Kakoli Furniture

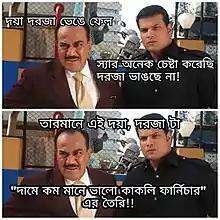
An internet meme about Kakoli Furniture

In May 2021, a video advertisement of Kakoli Furniture, a shop situated in Gazipur, Bangladesh, went viral. The video became source of internet memes in which Kakoli Furniture was placed in many humorous contexts. The popularity of the memes about Kakoli Furniture resulted in increase of sales of its products.